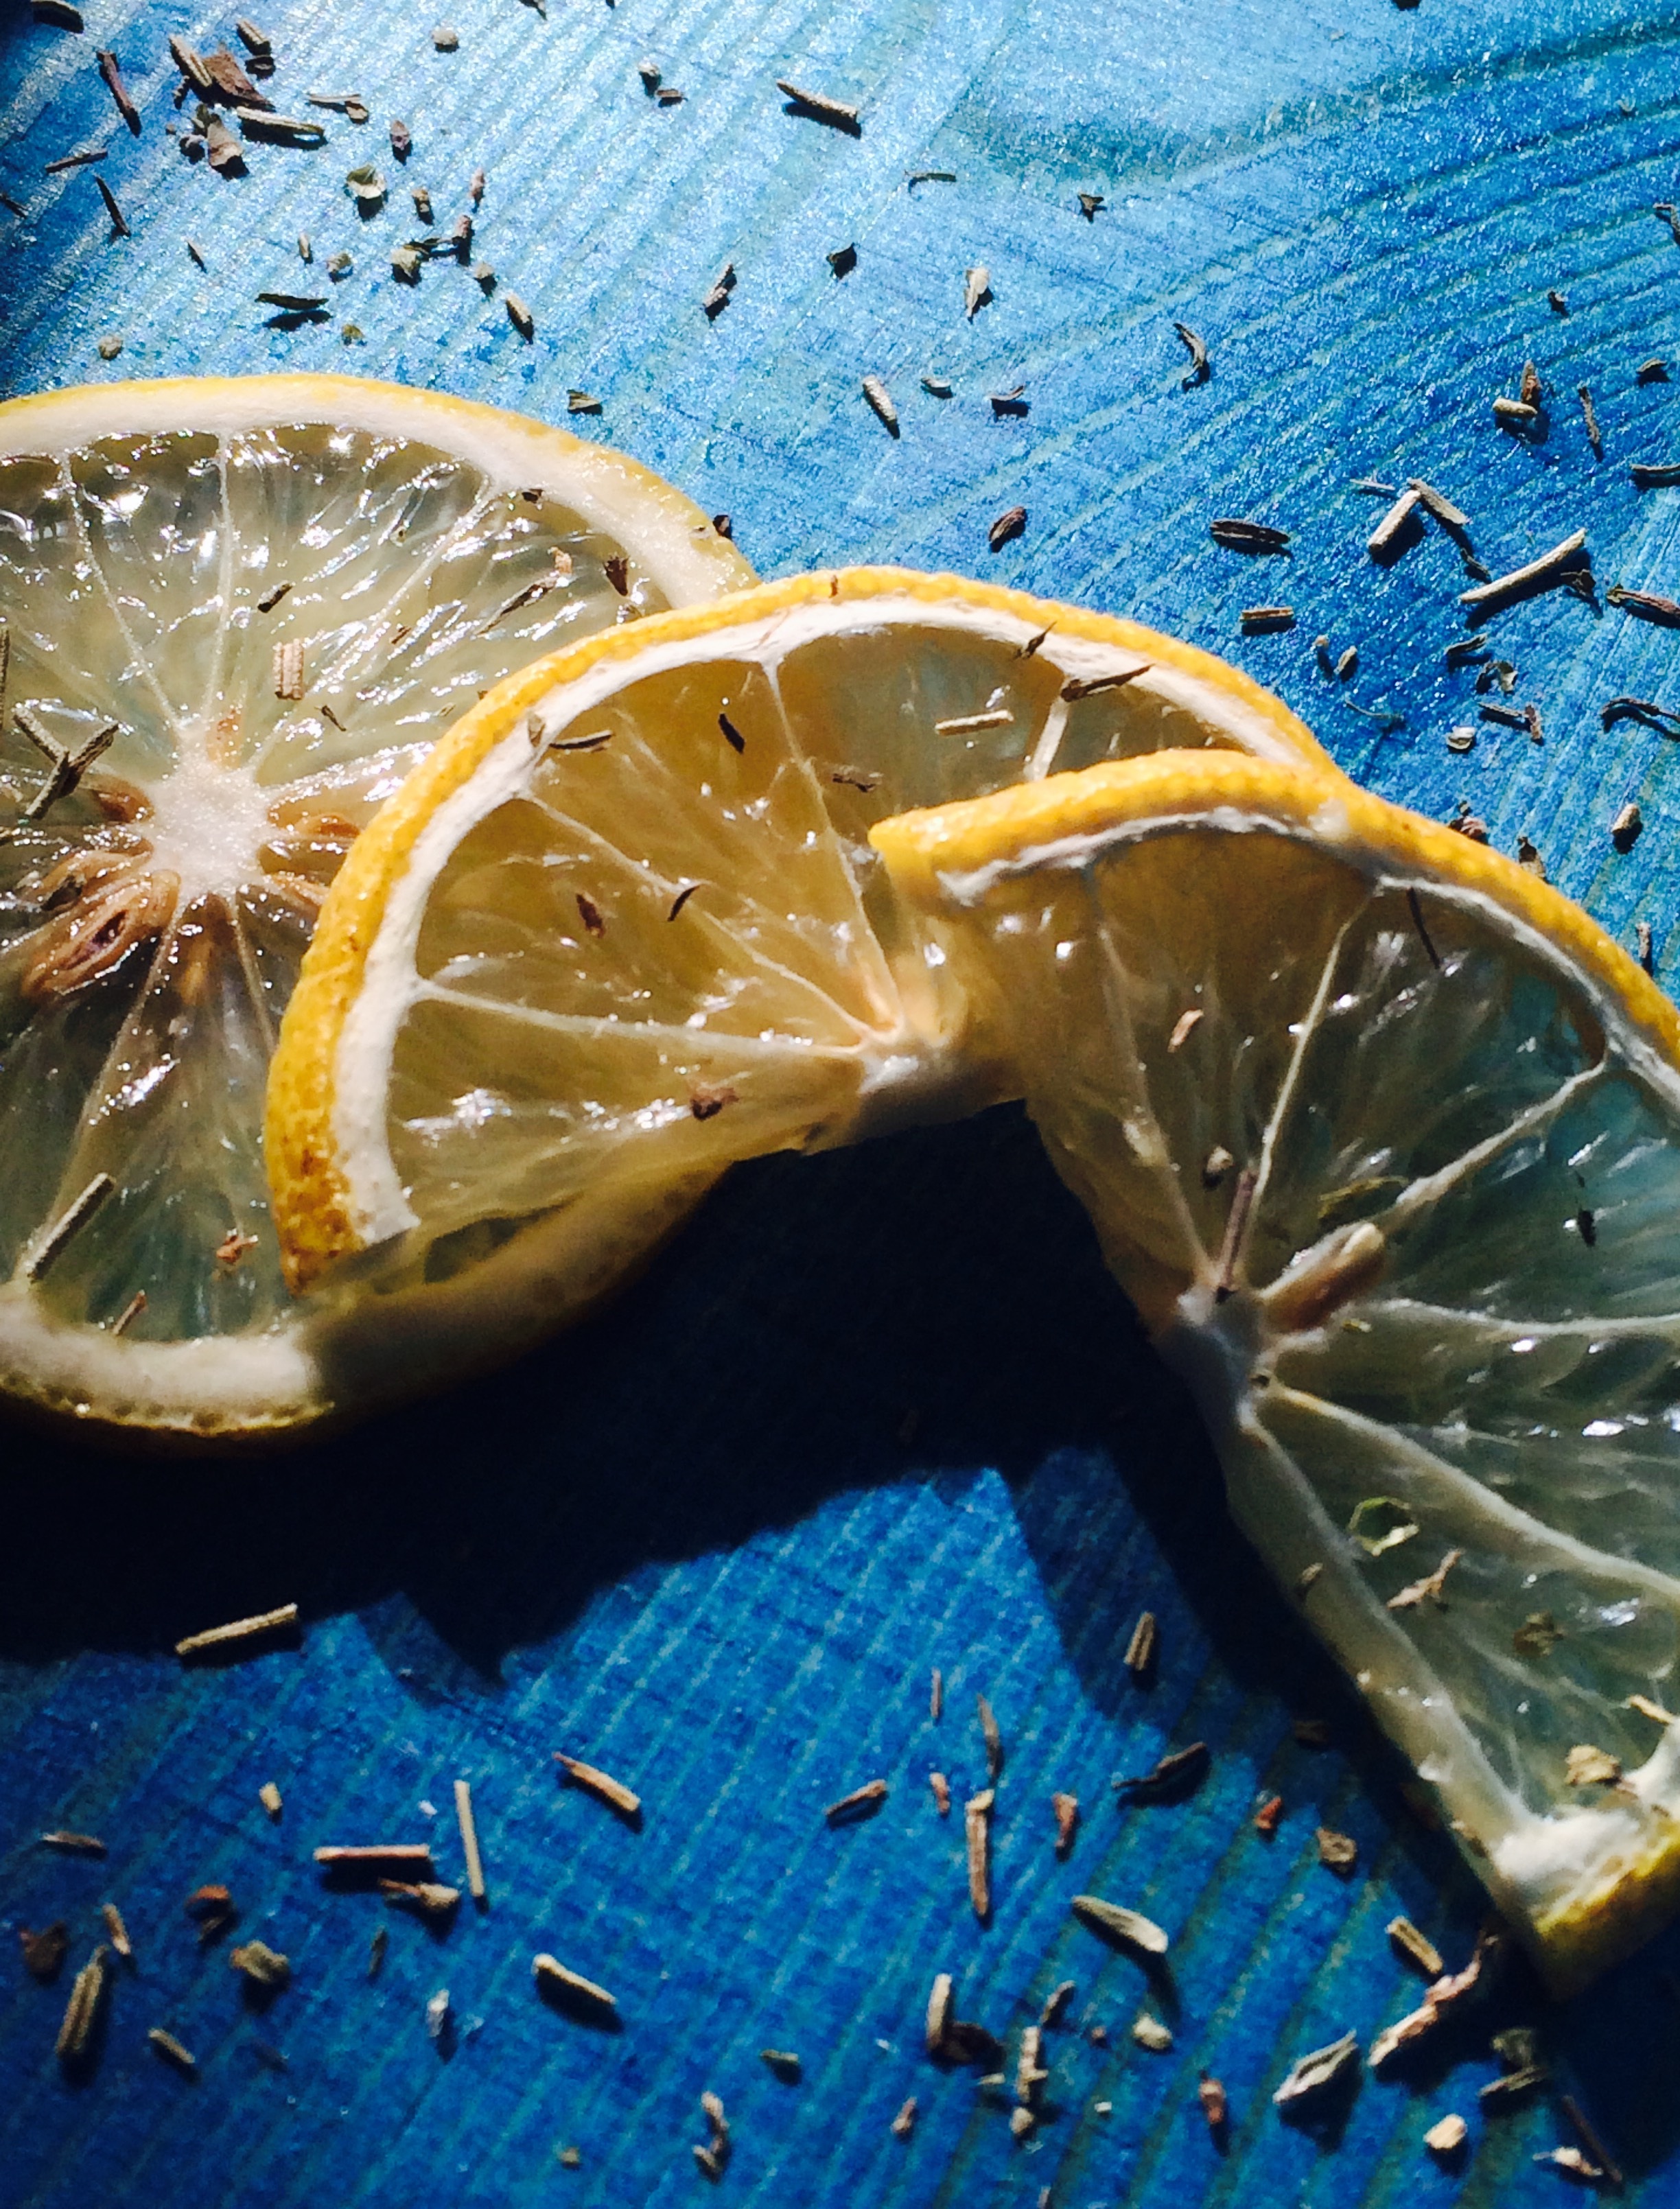
water, plant, sunshine, fruit, leaf, food, produce, biology, leisure, lemon, citrus, macro photography, culinary herbs, marine biology, blue wood grain